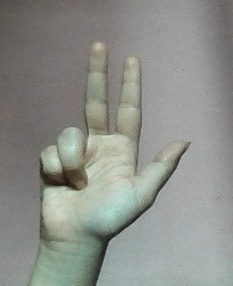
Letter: al